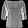
Label: Shirt